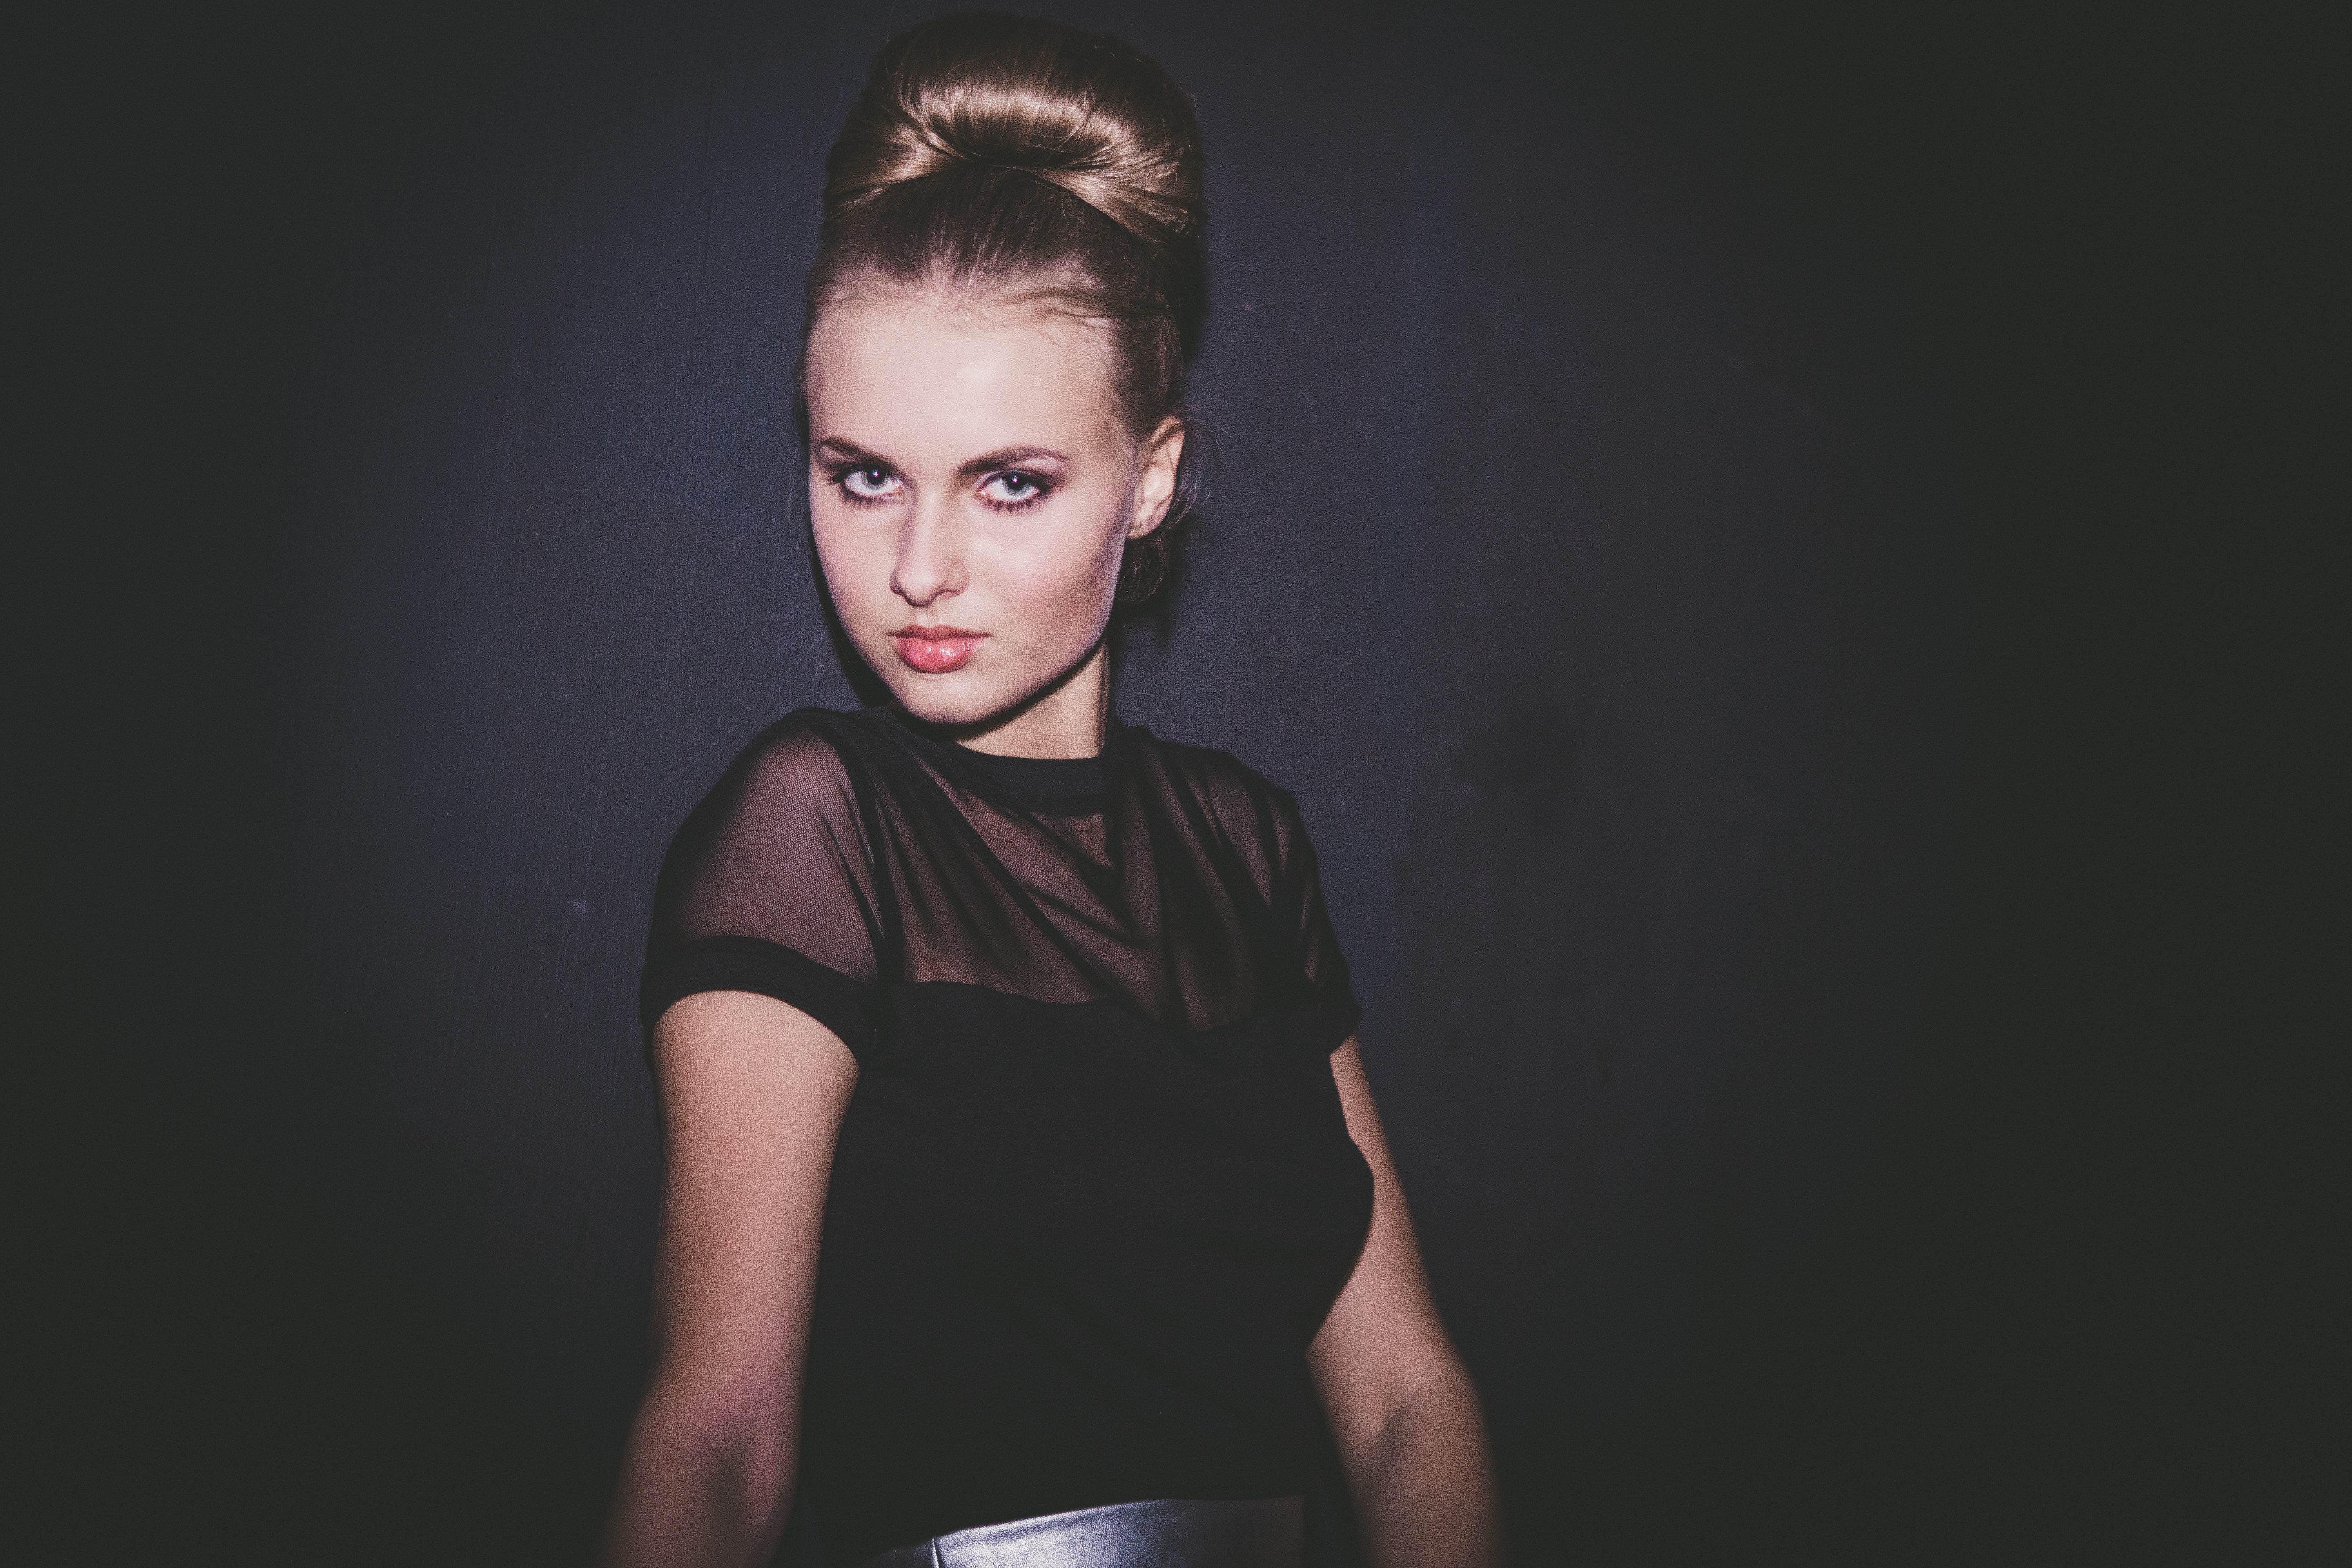
person, girl, woman, hair, photography, view, female, singer, portrait, model, darkness, fashion, black, jacket, hairstyle, dress, hands, beauty, style, dark background, cosmetics, photo shoot, portrait photography, reticulum